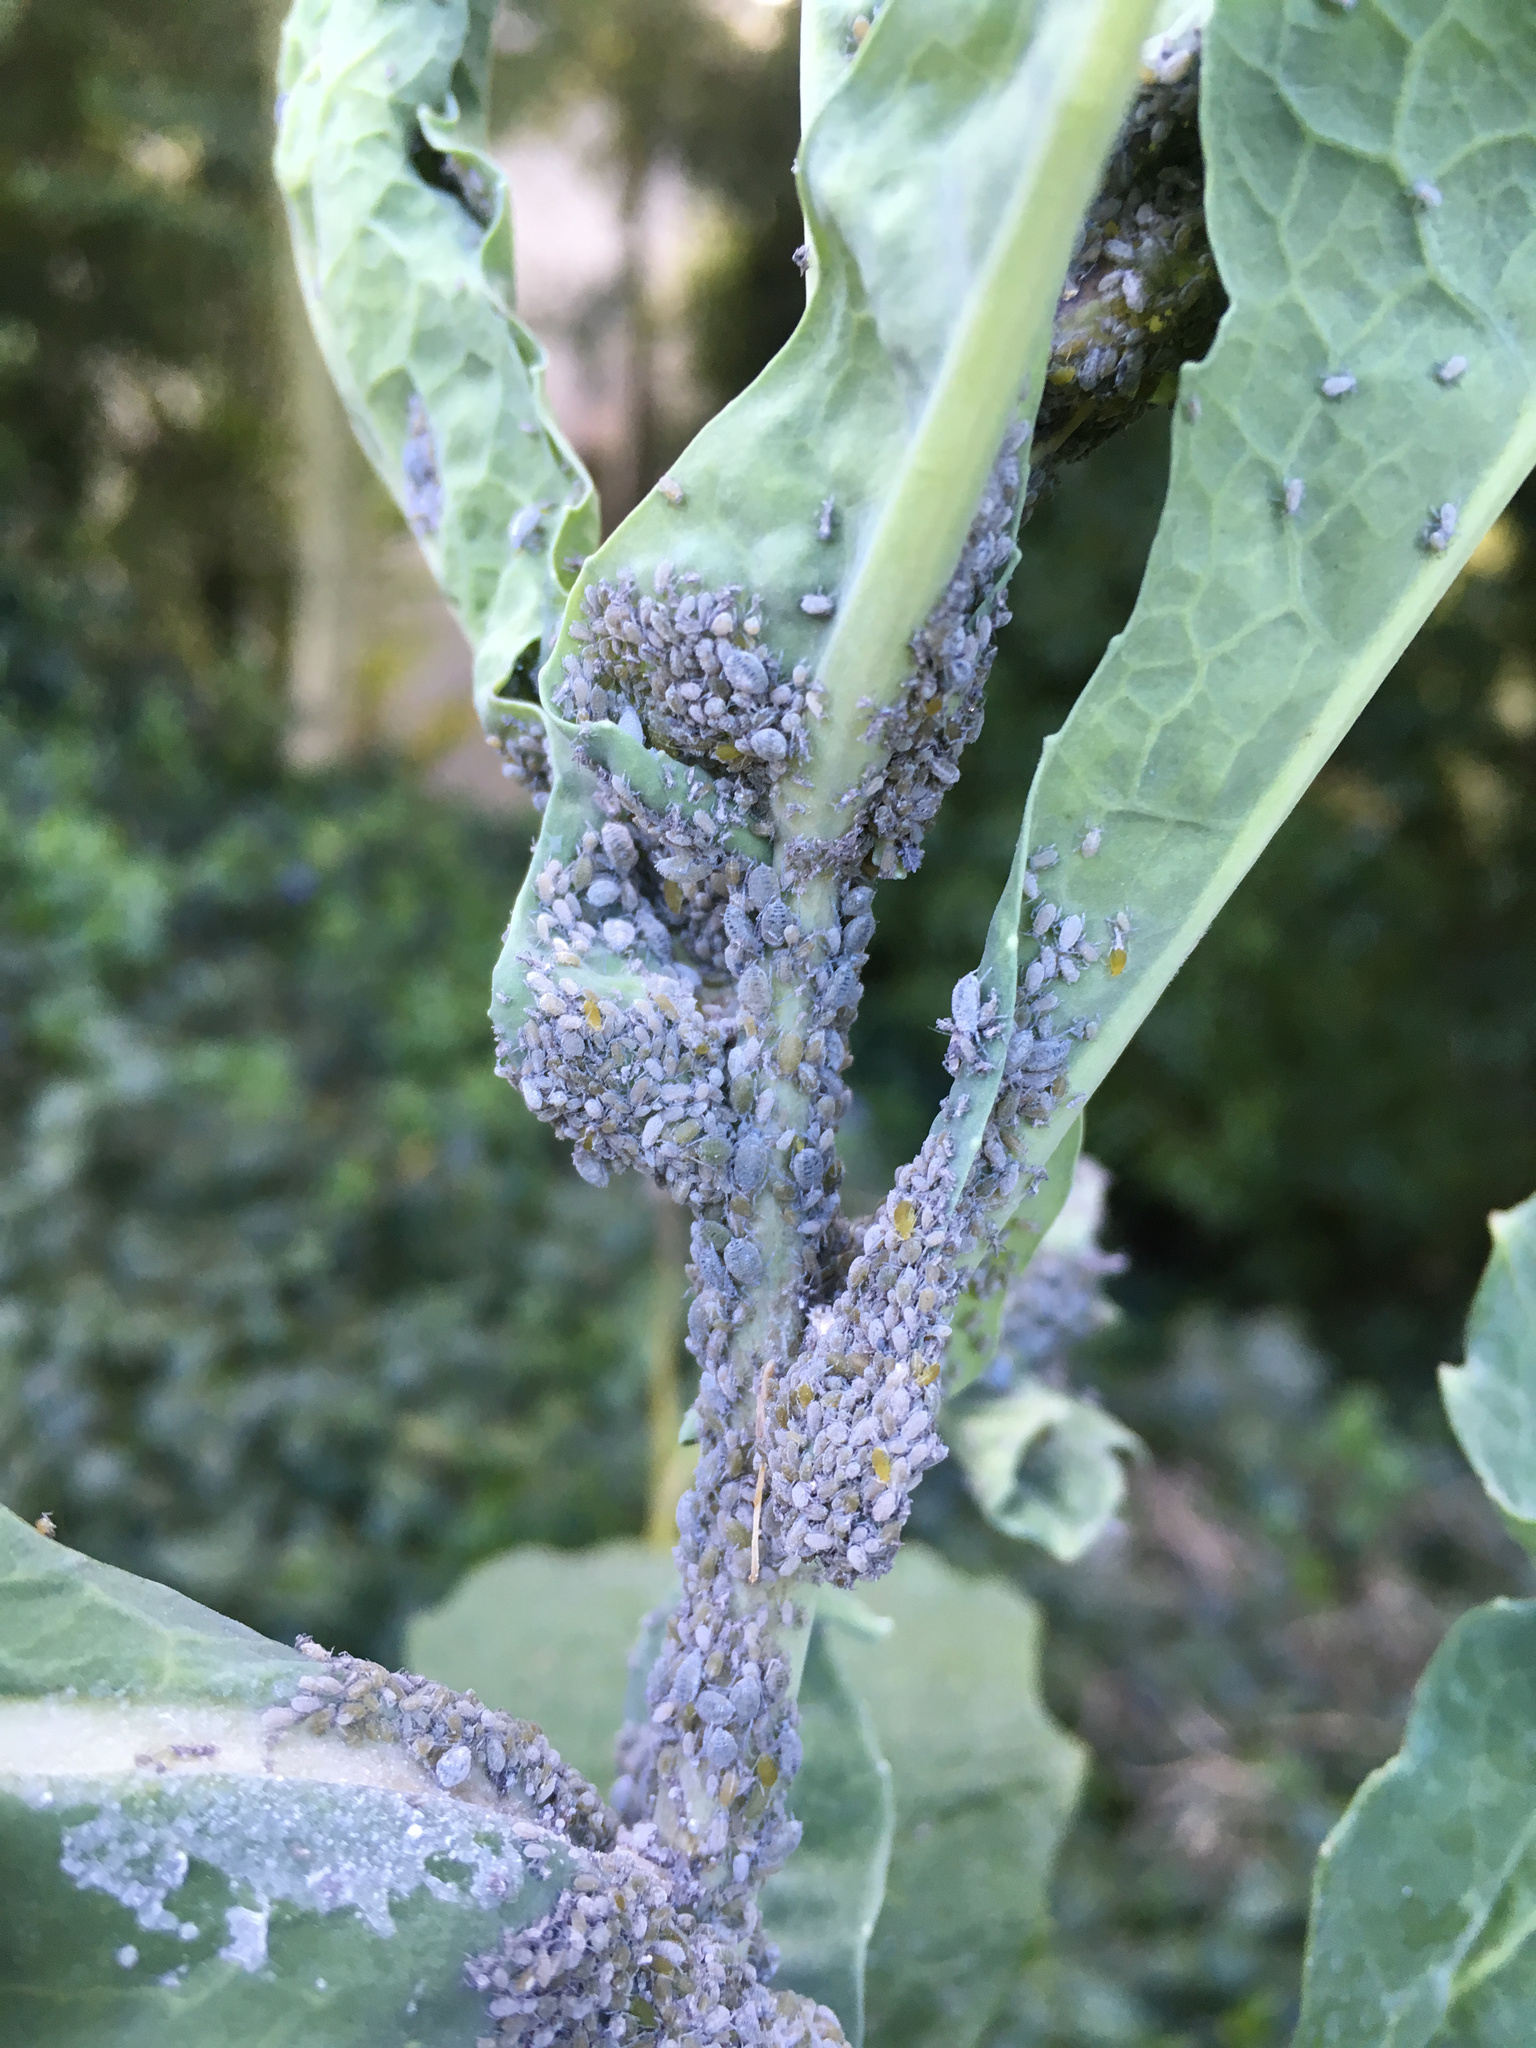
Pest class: cabbage_aphid